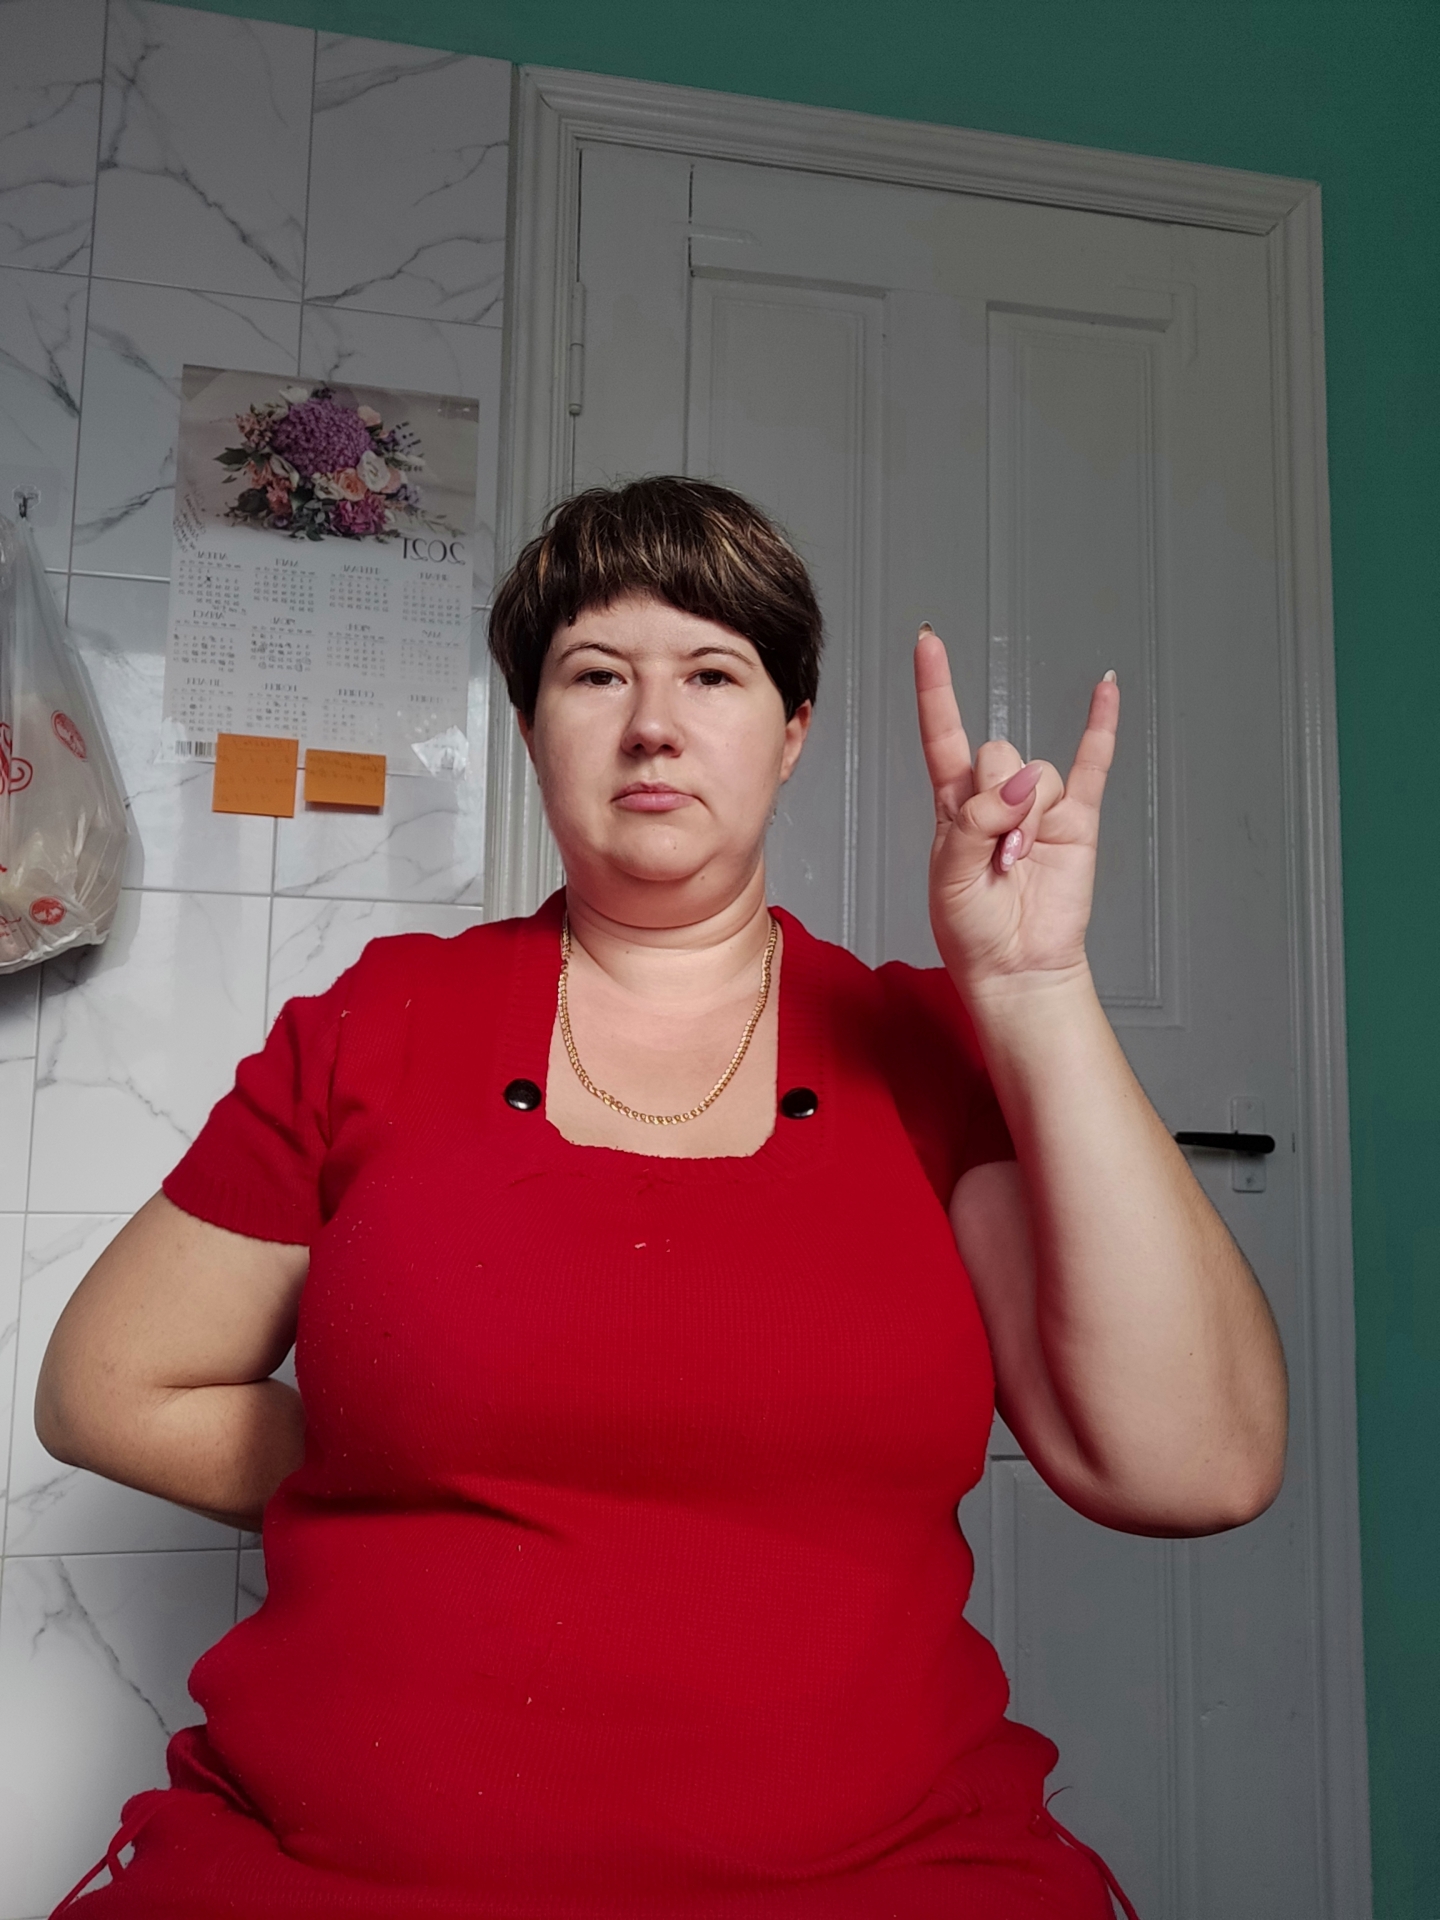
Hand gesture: rock